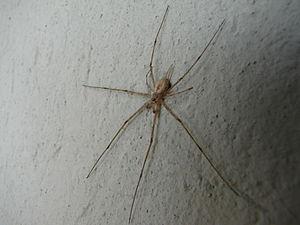
Hersilia savignyi est une espèce d'araignées aranéomorphes de la famille des Hersiliidae.